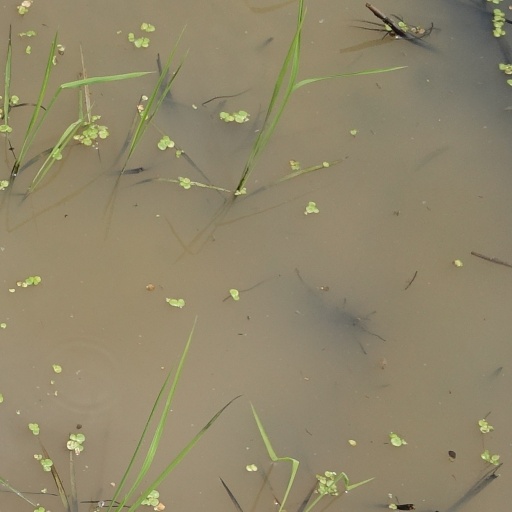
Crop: rice